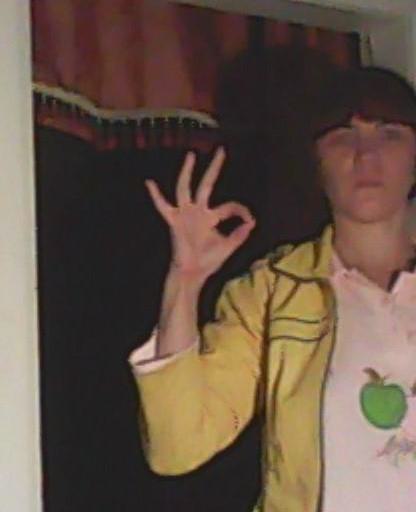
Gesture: ok